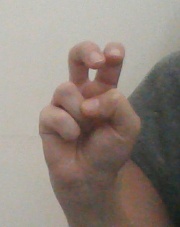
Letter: toot